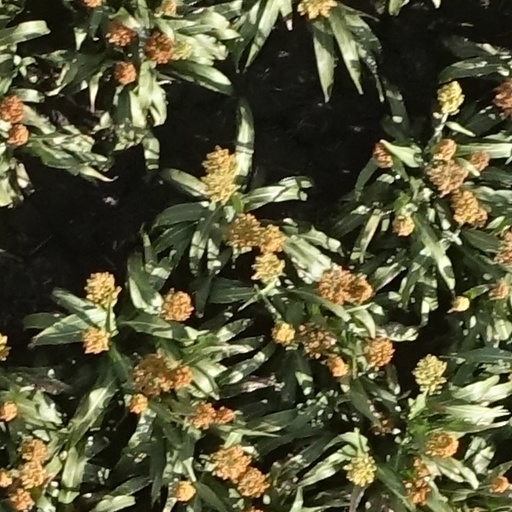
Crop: sorghum